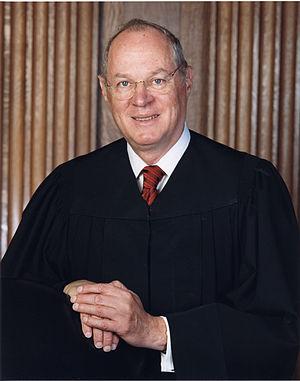
Anthony McLeod Kennedy, né le 23 juillet 1936 à Sacramento, est un juriste, avocat et juge américain, membre de la Cour suprême des États-Unis de 1988 à 2018. Nommé par le président Ronald Reagan, il est réputé pour ses positions centristes, plus précisément comme un conservateur qui vote occasionnellement avec les progressistes.